COVID-19 pandemic in South Africa

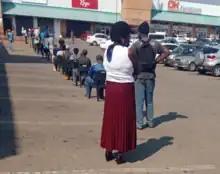
Shoppers practicing measures of social distancing whilst buying groceries in South Africa.

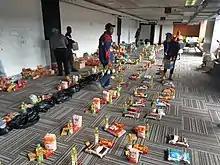
Volunteers in Philippi, Western Cape packing food parcels to be given out to the needy during the COVID 19 pandemic lockdown. The lockdown had a seriously negative impact on South Africa's economy that hit the poor and unemployed especially hard.

By mid-March, isolation measures gathered pace, and on 15 March 2020, President Cyril Ramaphosa declared a national state of disaster, prohibiting gatherings of more than 100 people.